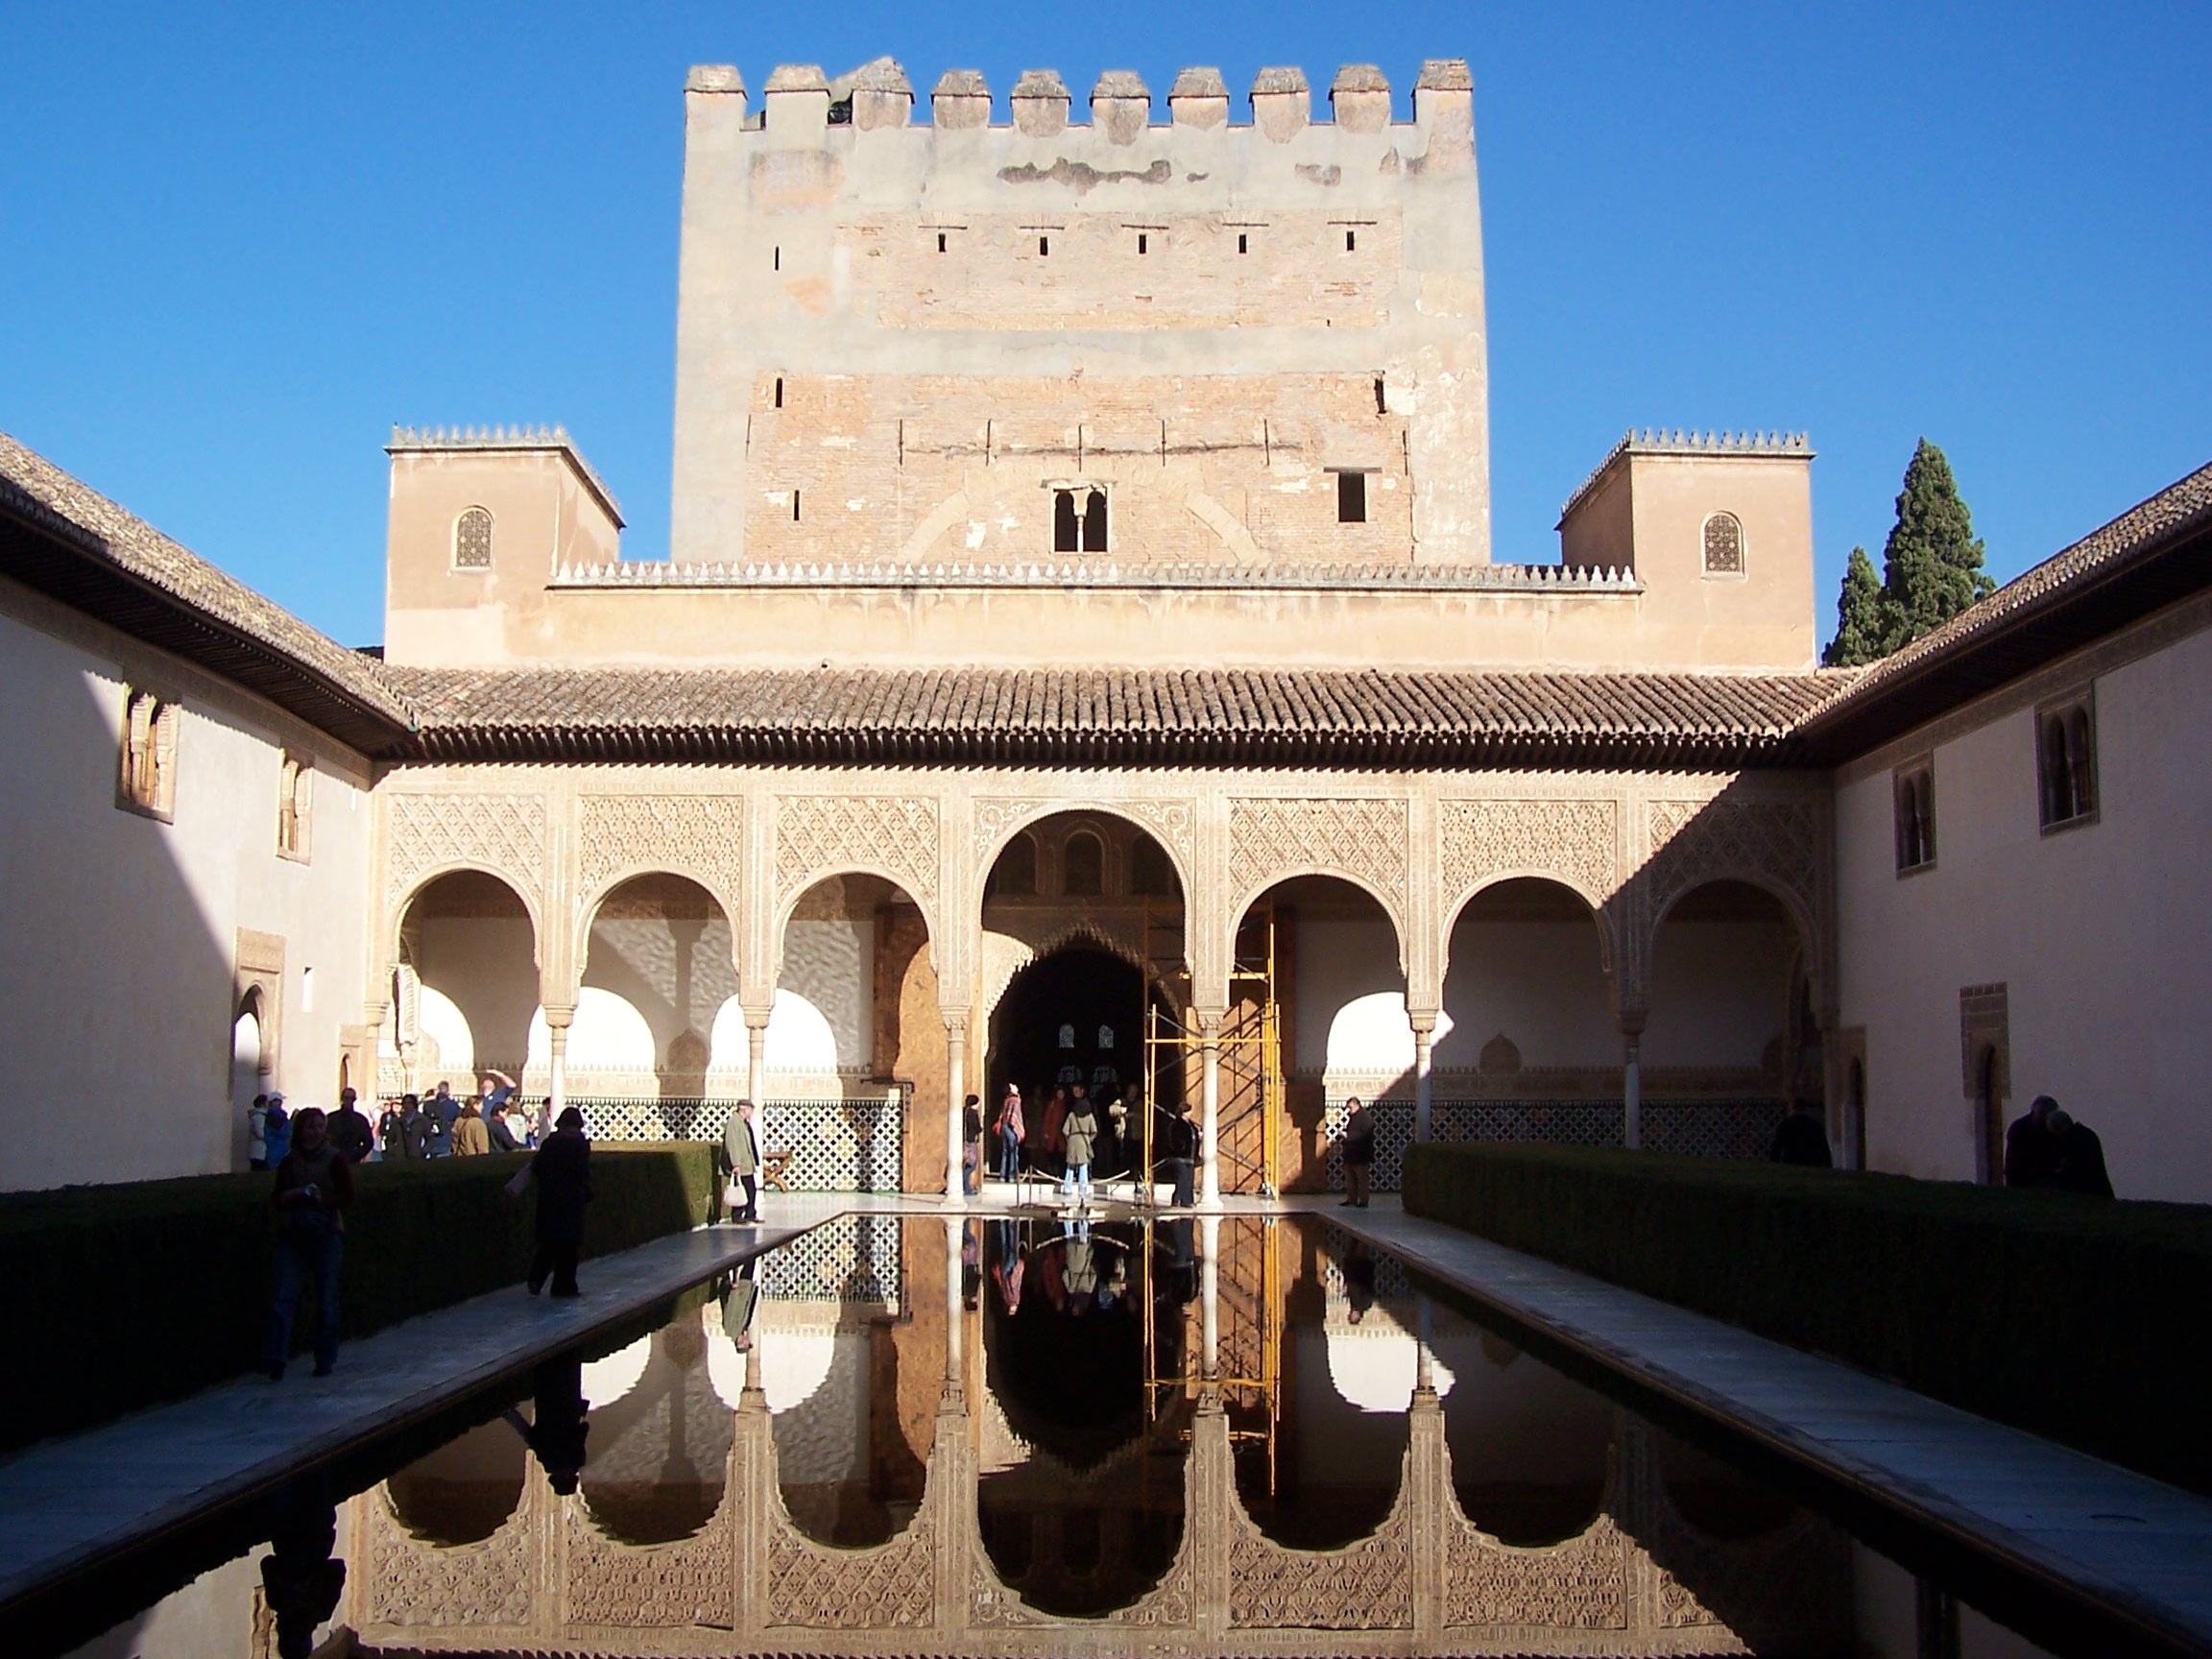
sky, building, palace, arch, landmark, facade, tourism, culture, estate, hacienda, alhambra, water reflection, historic site